School of Armour (South Africa)

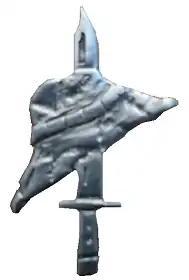
SADF Operation Hooper participation bar

The School of Armour trains regular and reserve tank crews, drivers and maintenance instructors for the SANDF, SAAC leader group and conducts research and development.